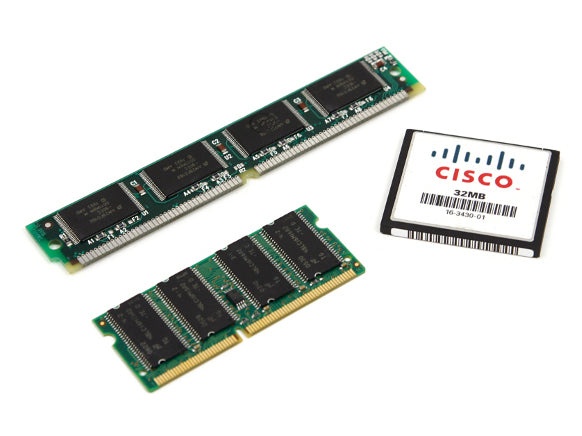
Cisco MEM-32F-AS54 | AS5400 System Flash 32MB | Non-volatile IOS Storage
Add reliable non-volatile storage to the AS5400 with a 32MB system flash module to host IOS images, boot code, and configuration backups. Ideal for image rotation and recovery workflows.
Brand: Cisco
Category: Electronics > Electronics Accessories > Memory > ROM